USS Wyandotte (1853)

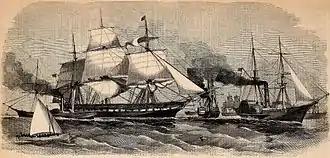
The Paraguay Squadron ("Harper's Weekly", New York, October 16, 1858).

"Western Port" soon sailed for South American waters and – at Montevideo, Uruguay, – joined the task force commanded by Flag Officer William Branford Shubrick, which had been assembled to support the negotiations of United States Commissioner to Paraguay, James Butler Bowlin. President of the United States James Buchanan had appointed Bowlin to seek redress for the shelling of the U.S. Navy sidewheel gunboat in 1855, which had resulted in the death of the American ship's helmsman.